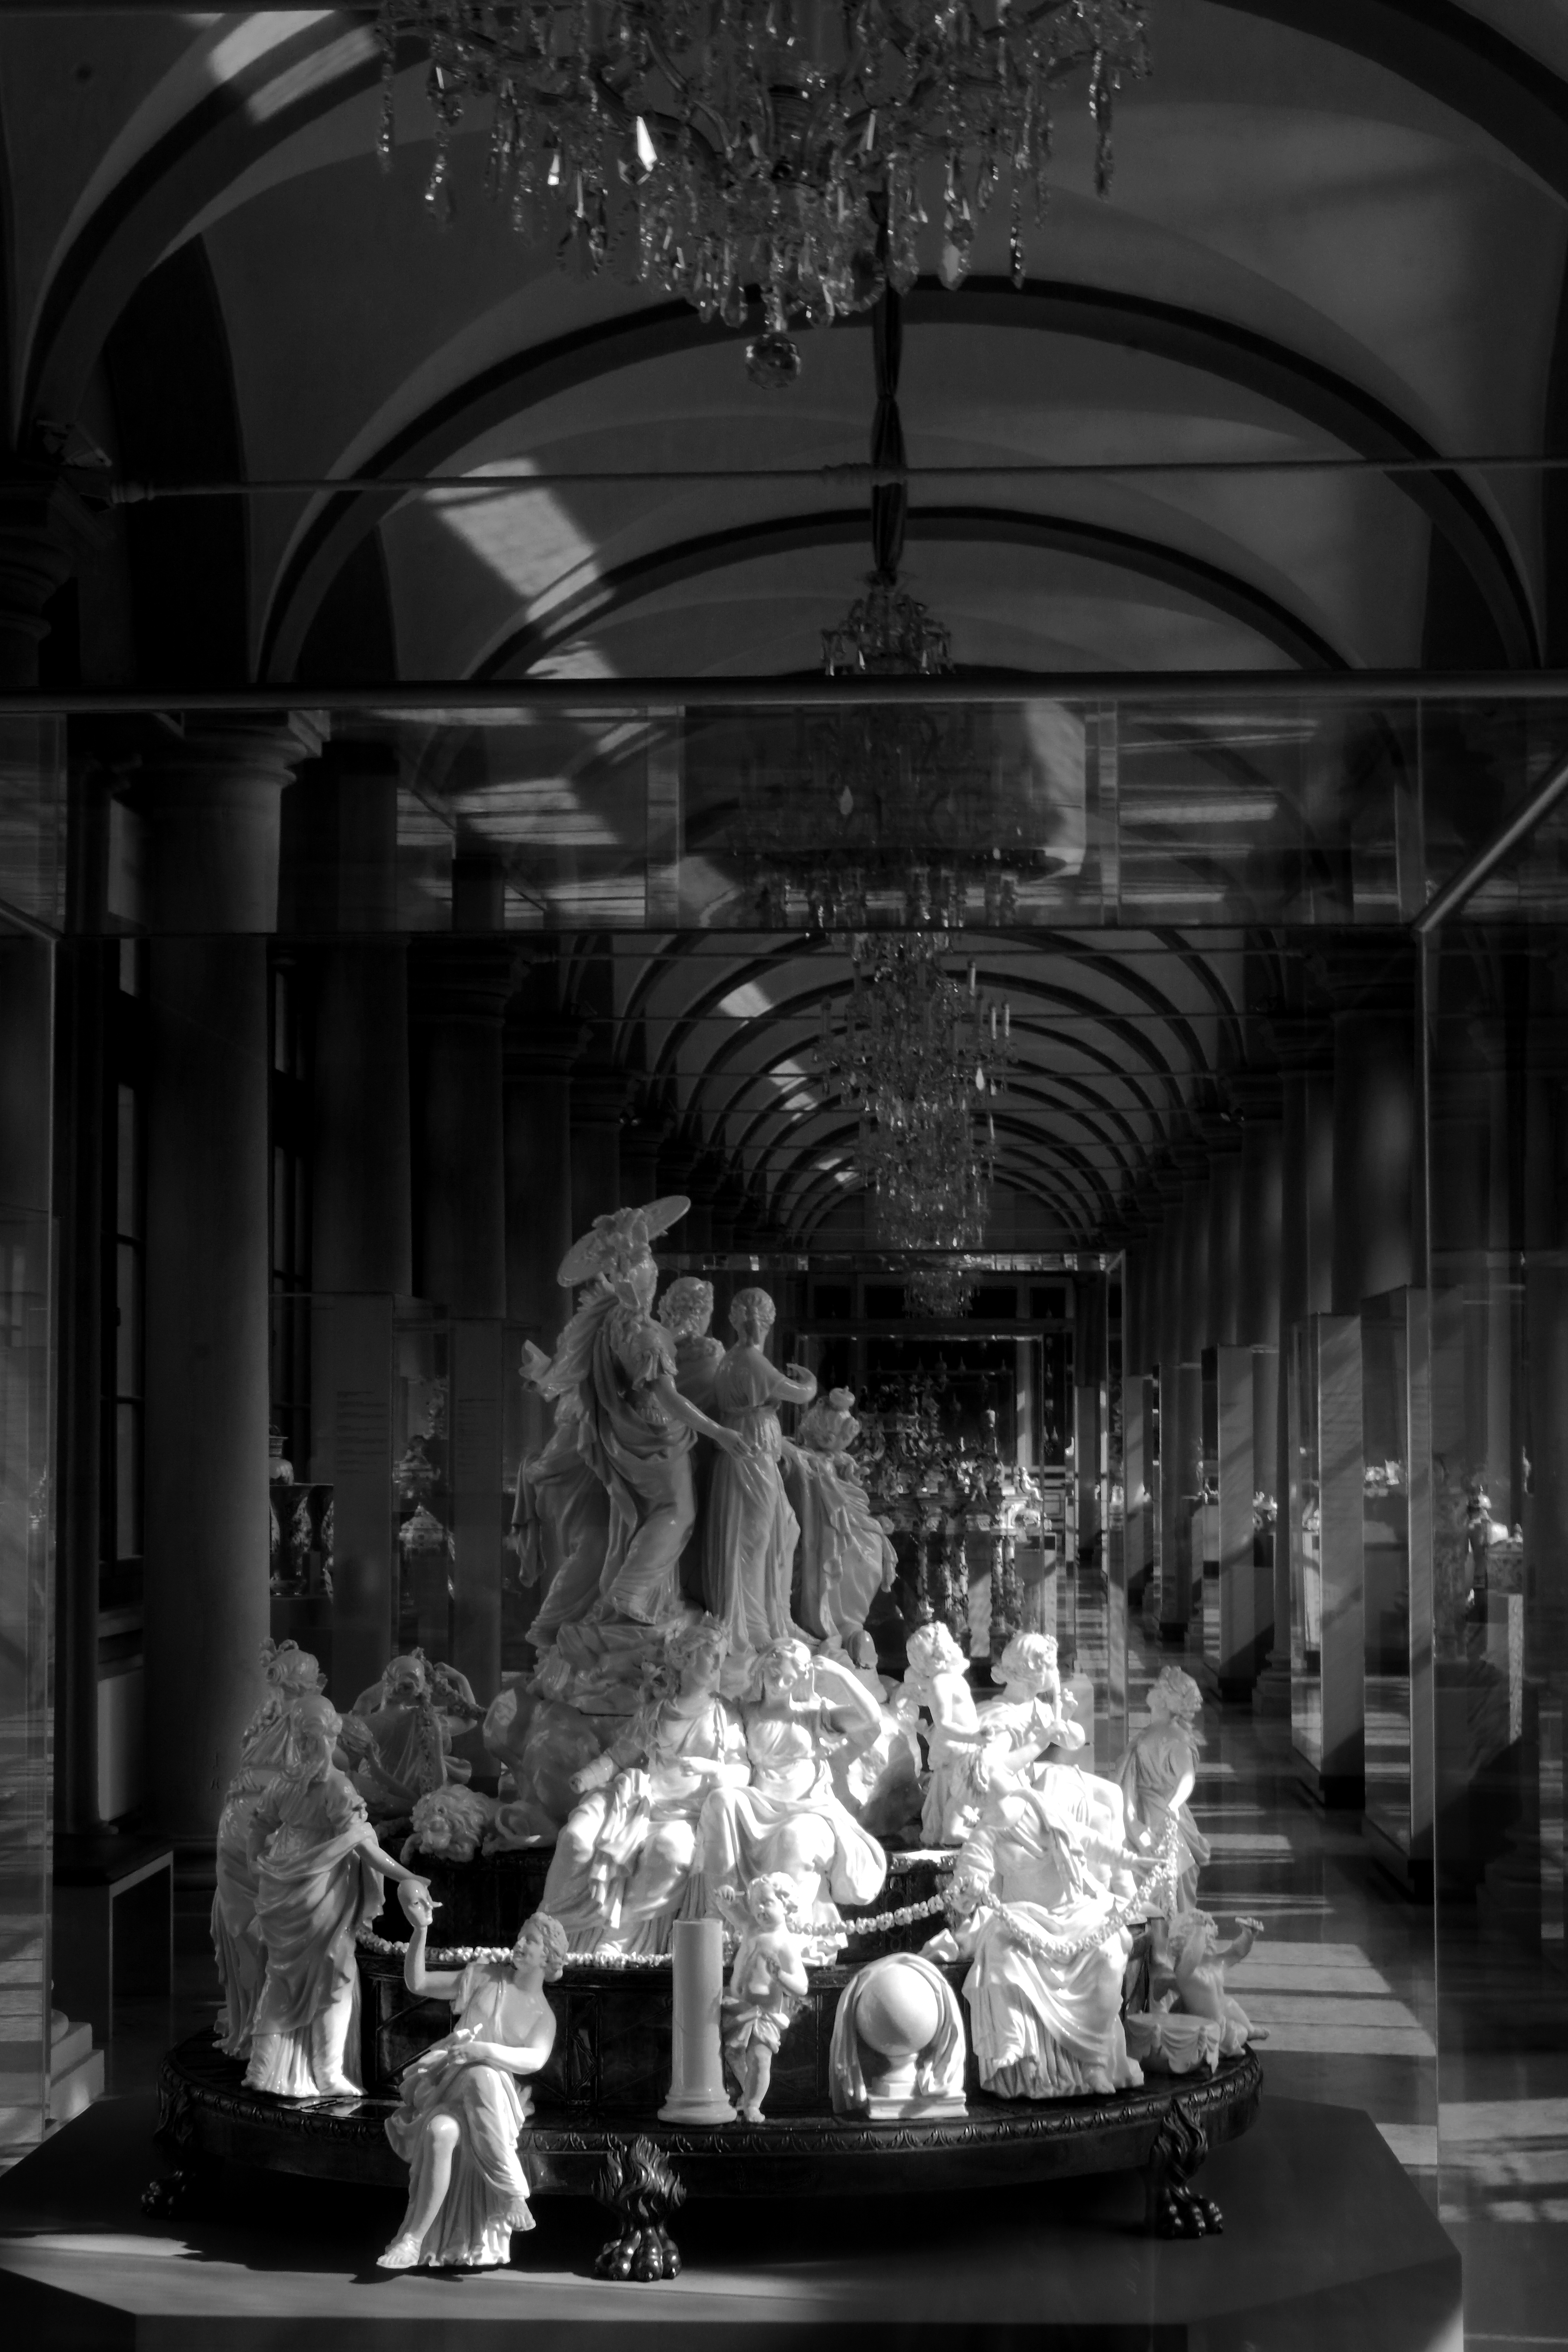
light, black and white, white, photography, collection, museum, darkness, black, monochrome, lighting, bw, blackandwhite, blackwhite, art, symmetry, photograph, germany, alemania, allemagne, sw, schwarzweiss, schwarzweis, pastoral, sachsen, saxonia, germania, schwarzweissfotografie, schwarzweisfotografie, dresden, porzellan, chinaware, sammlung, monochrome photography, film noir